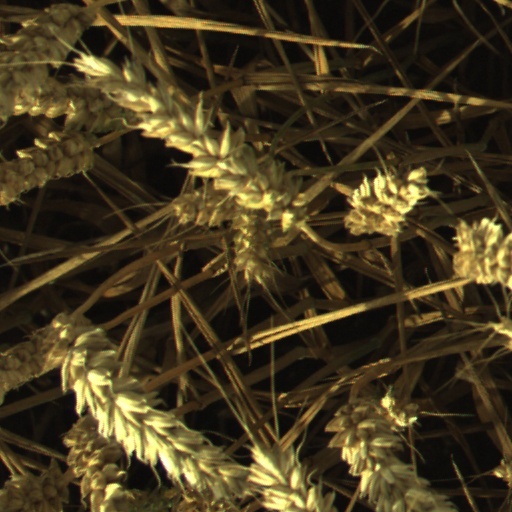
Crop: wheat